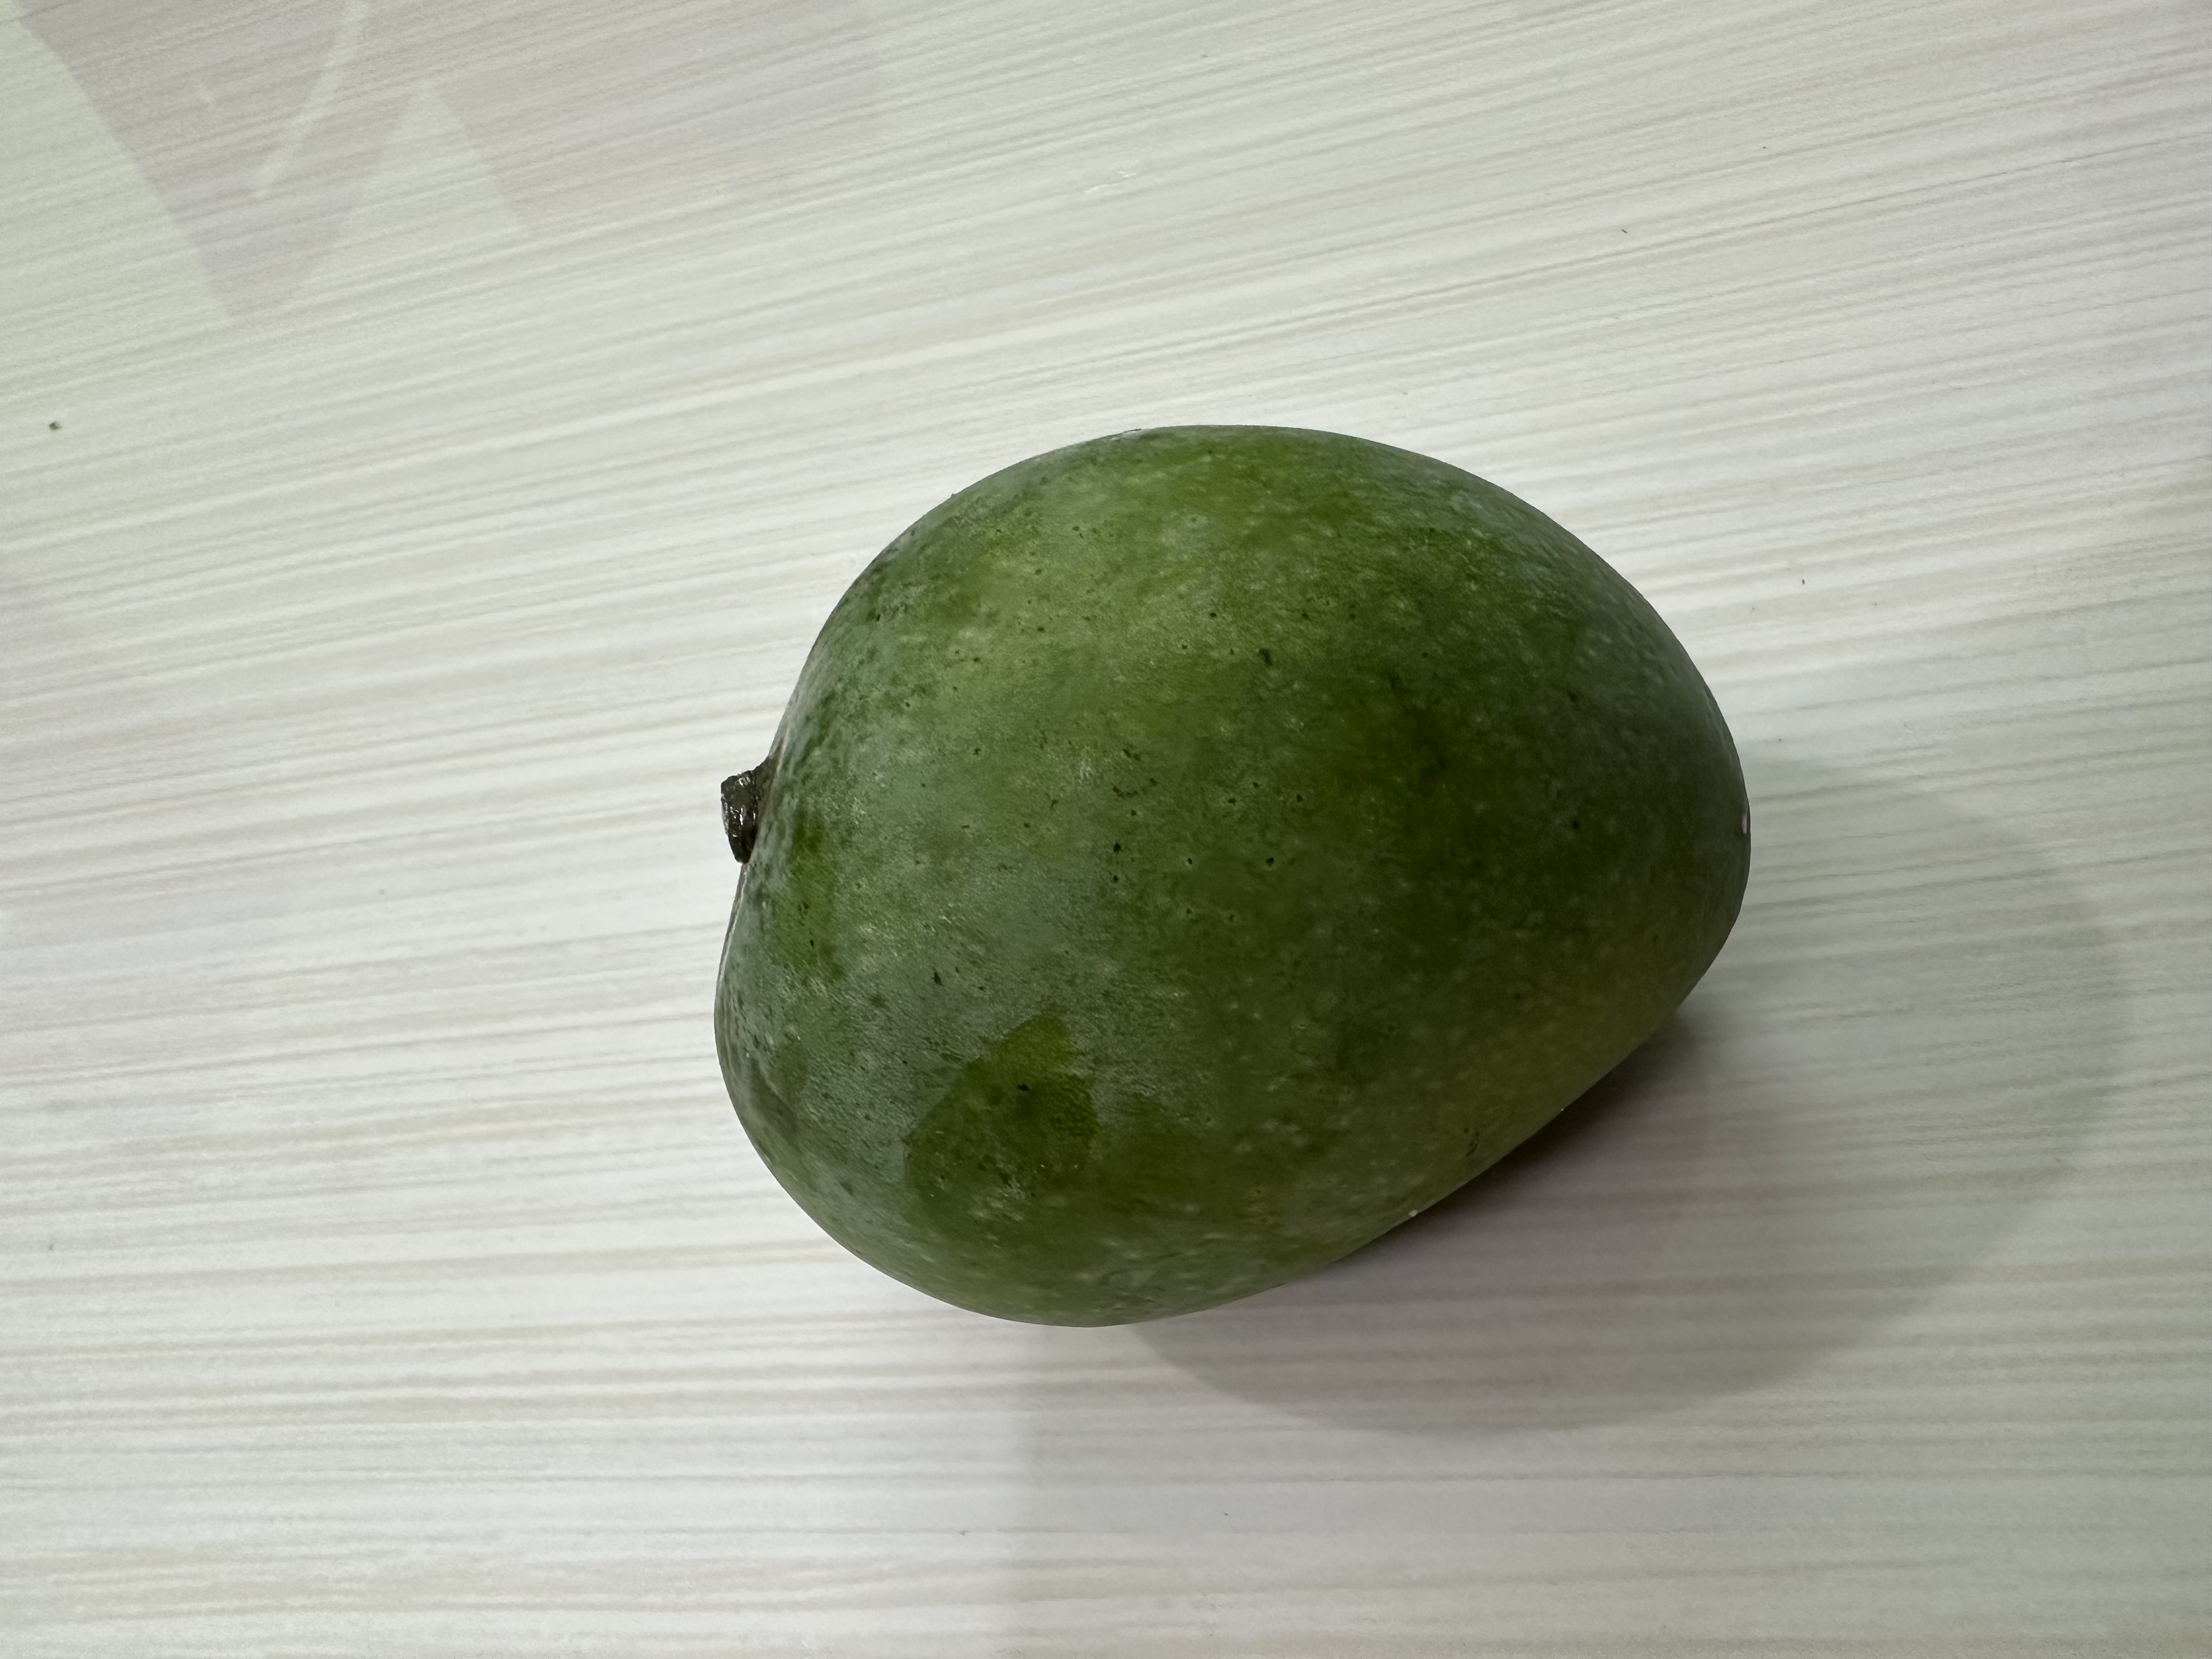
Mango variety: Harivanga